Madeleine de Verchères

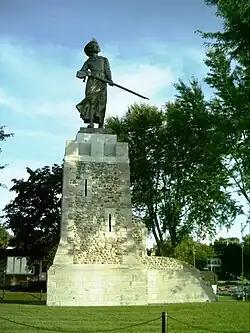
Louis-Philippe Hébert's monument to Madeleine de Verchères at Verchères, Quebec in 1919

Marie-Madeleine Jarret, known as Madeleine de Verchères (3 March 1678 – 8 August 1747) was a woman of New France (modern Quebec) credited with repelling a raid on Fort Verchères when she was 14 years old.